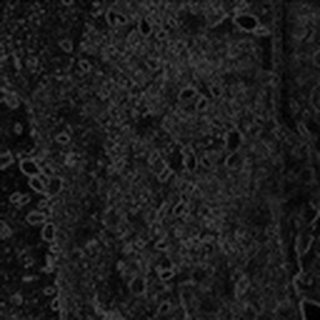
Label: cotton_aphids